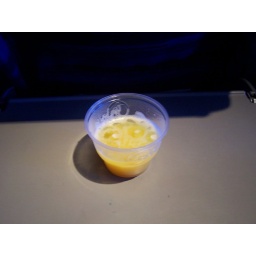
A cup of orange juice on an airplane tray with ice in it.... thats all...